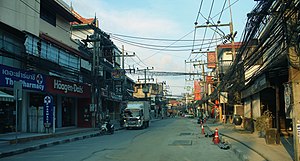
Thailand under coronaviruspandemien / Konsekvenser af pandemien
Nedlukket turistbadeby i april 2020, Chaweng Beach, Koh Samui.
Thailand blev økonomisk hårdt ramt af coronavirusepidemien i 2020, hvor turisme stort set ophørte i løbet af marts måned og landet lukkede sine grænser den 26. marts, trods antallet af konstaterede smittede på 1.000 personer, med knap 900 hospitalsindlagte syge og fire dødsfald, på det tidspunkt var relativt lavt i forhold til en befolkning på knap 70 millioner.